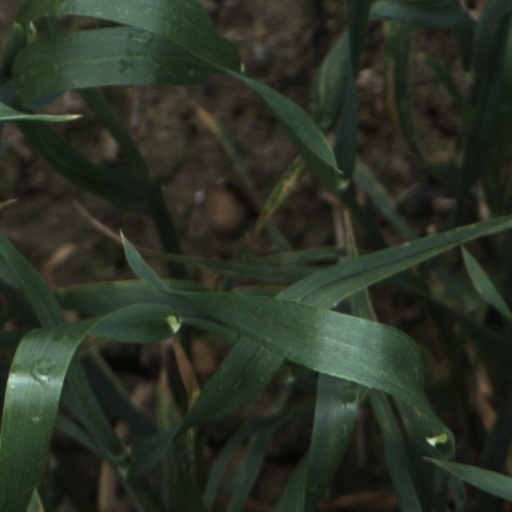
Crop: wheat